Achnamara

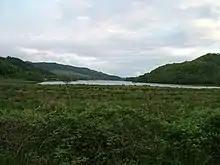
Loch Sween and Achnamara, 2009

Achnamara is a village in the Scottish council area of Argyll and Bute. Its location is approximately 56°1' N 5°34' W. Achnamara means 'field by the sea'. The name is formed from the Gaelic words 'field', the definite article , and 'sea'.